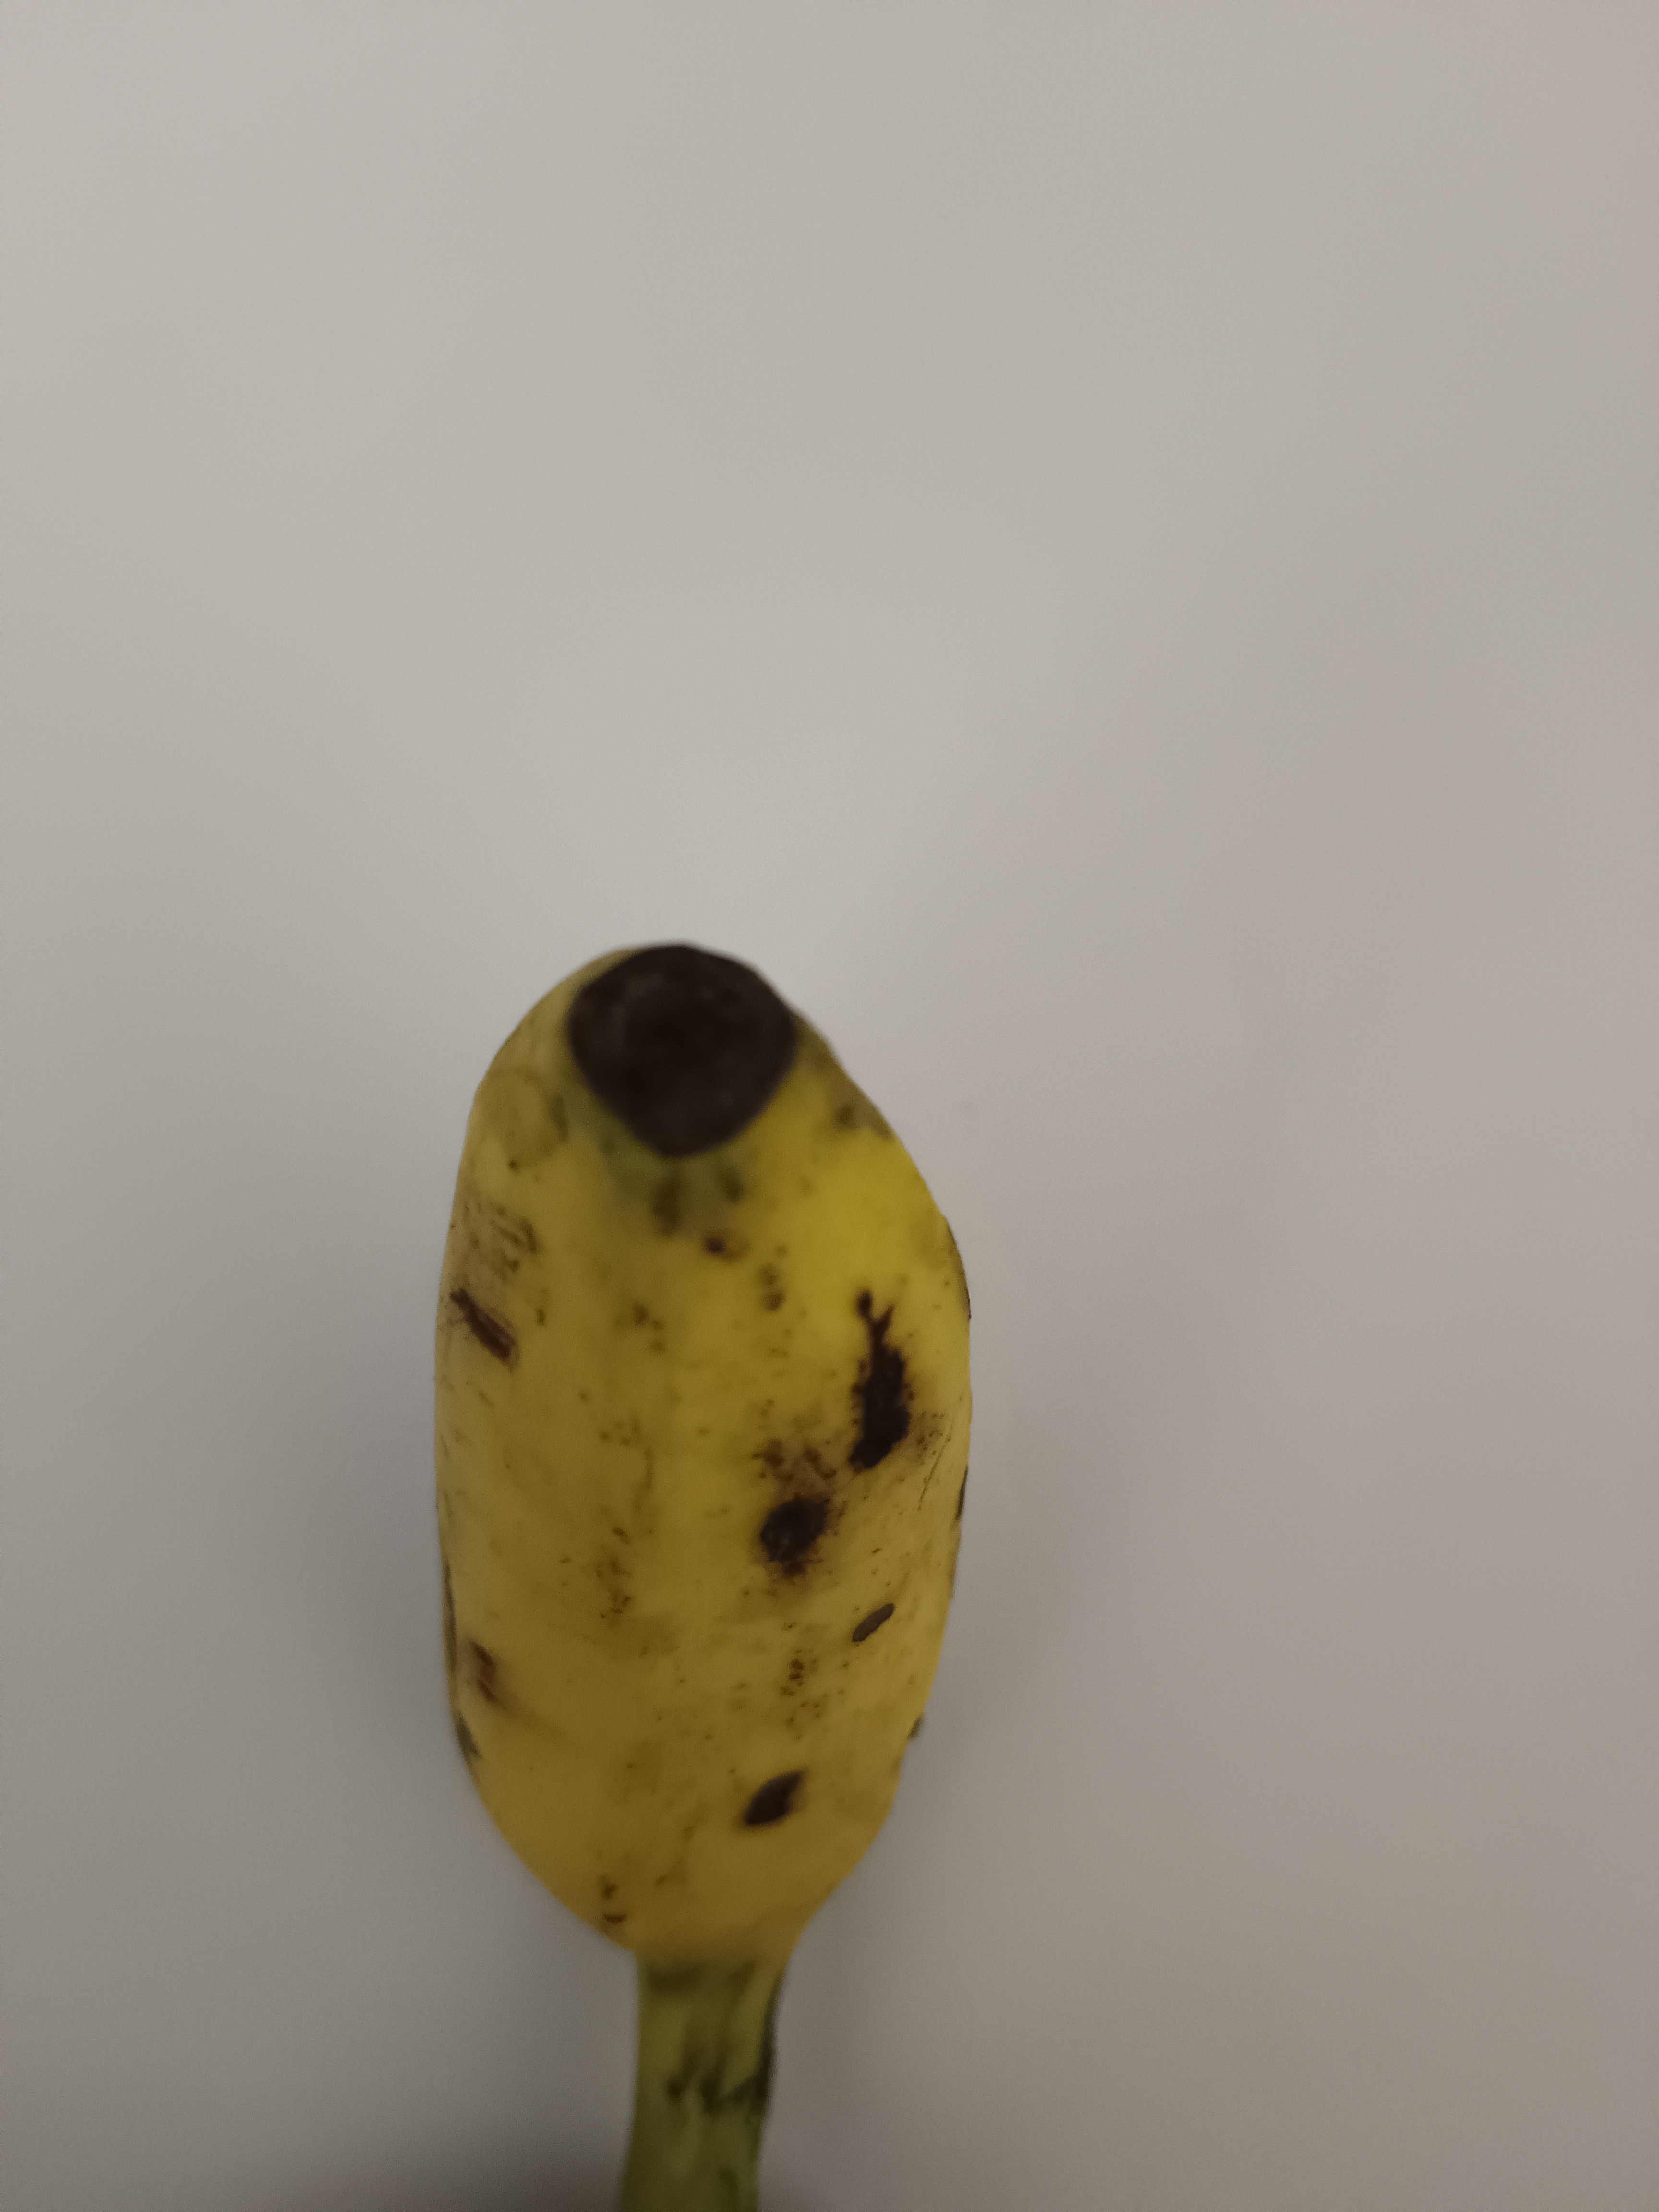
Banana variety: Champa